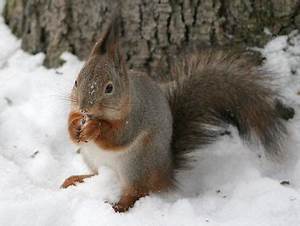
Label: scoiattolo